P. C. Kokila

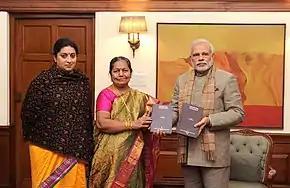
Kokila with her Kural translation released by Prime Minister Narendra Modi in 2015

P. C. Kokila is an Indian professor of Hindi, who is best known for translating the Tirukkural into Gujarati.